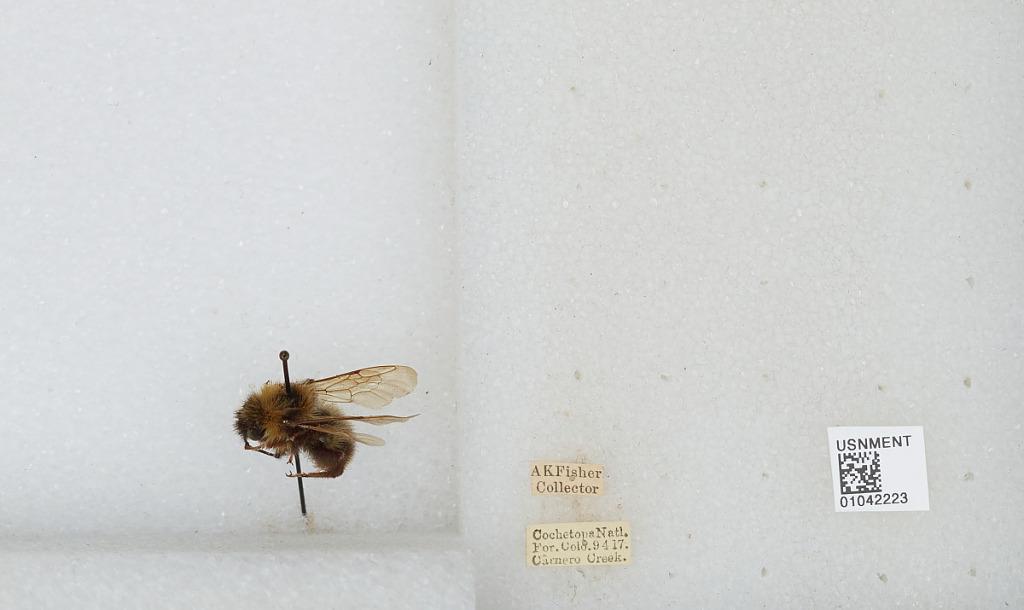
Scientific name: Bombus sp.
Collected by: A. Fisher
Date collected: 1917-9-4
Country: United States
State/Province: Colorado
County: Saguache
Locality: Carnero Creek
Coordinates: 37.8547, -106.203